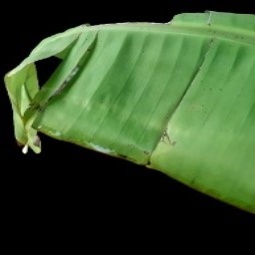
Label: Healthy